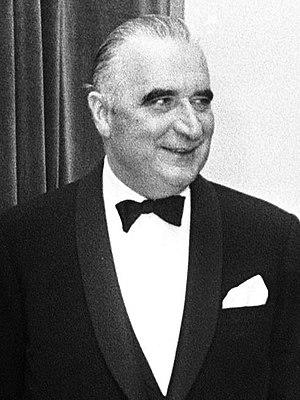
Cet article liste les coprinces d'Andorre.
Georges Pompidou, né le 5 juillet 1911 à Montboudif et mort le 2 avril 1974 à Paris, est un haut fonctionnaire et homme d'État français. Il est président de la République française du 20 juin 1969 au 2 avril 1974.
Depuis l'adoption de la Constitution de la Cinquième République française en 1958, dix élections présidentielles ont eu lieu afin d'élire le président de la République.
Cet article présente la succession des gouvernements de la France depuis le couronnement d'Hugues Capet jusqu'à aujourd'hui.